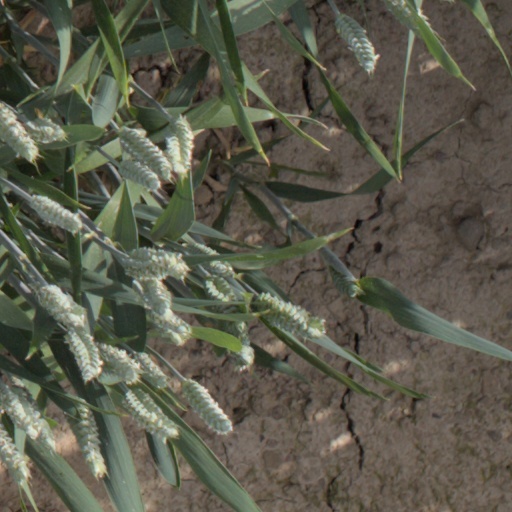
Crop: wheat